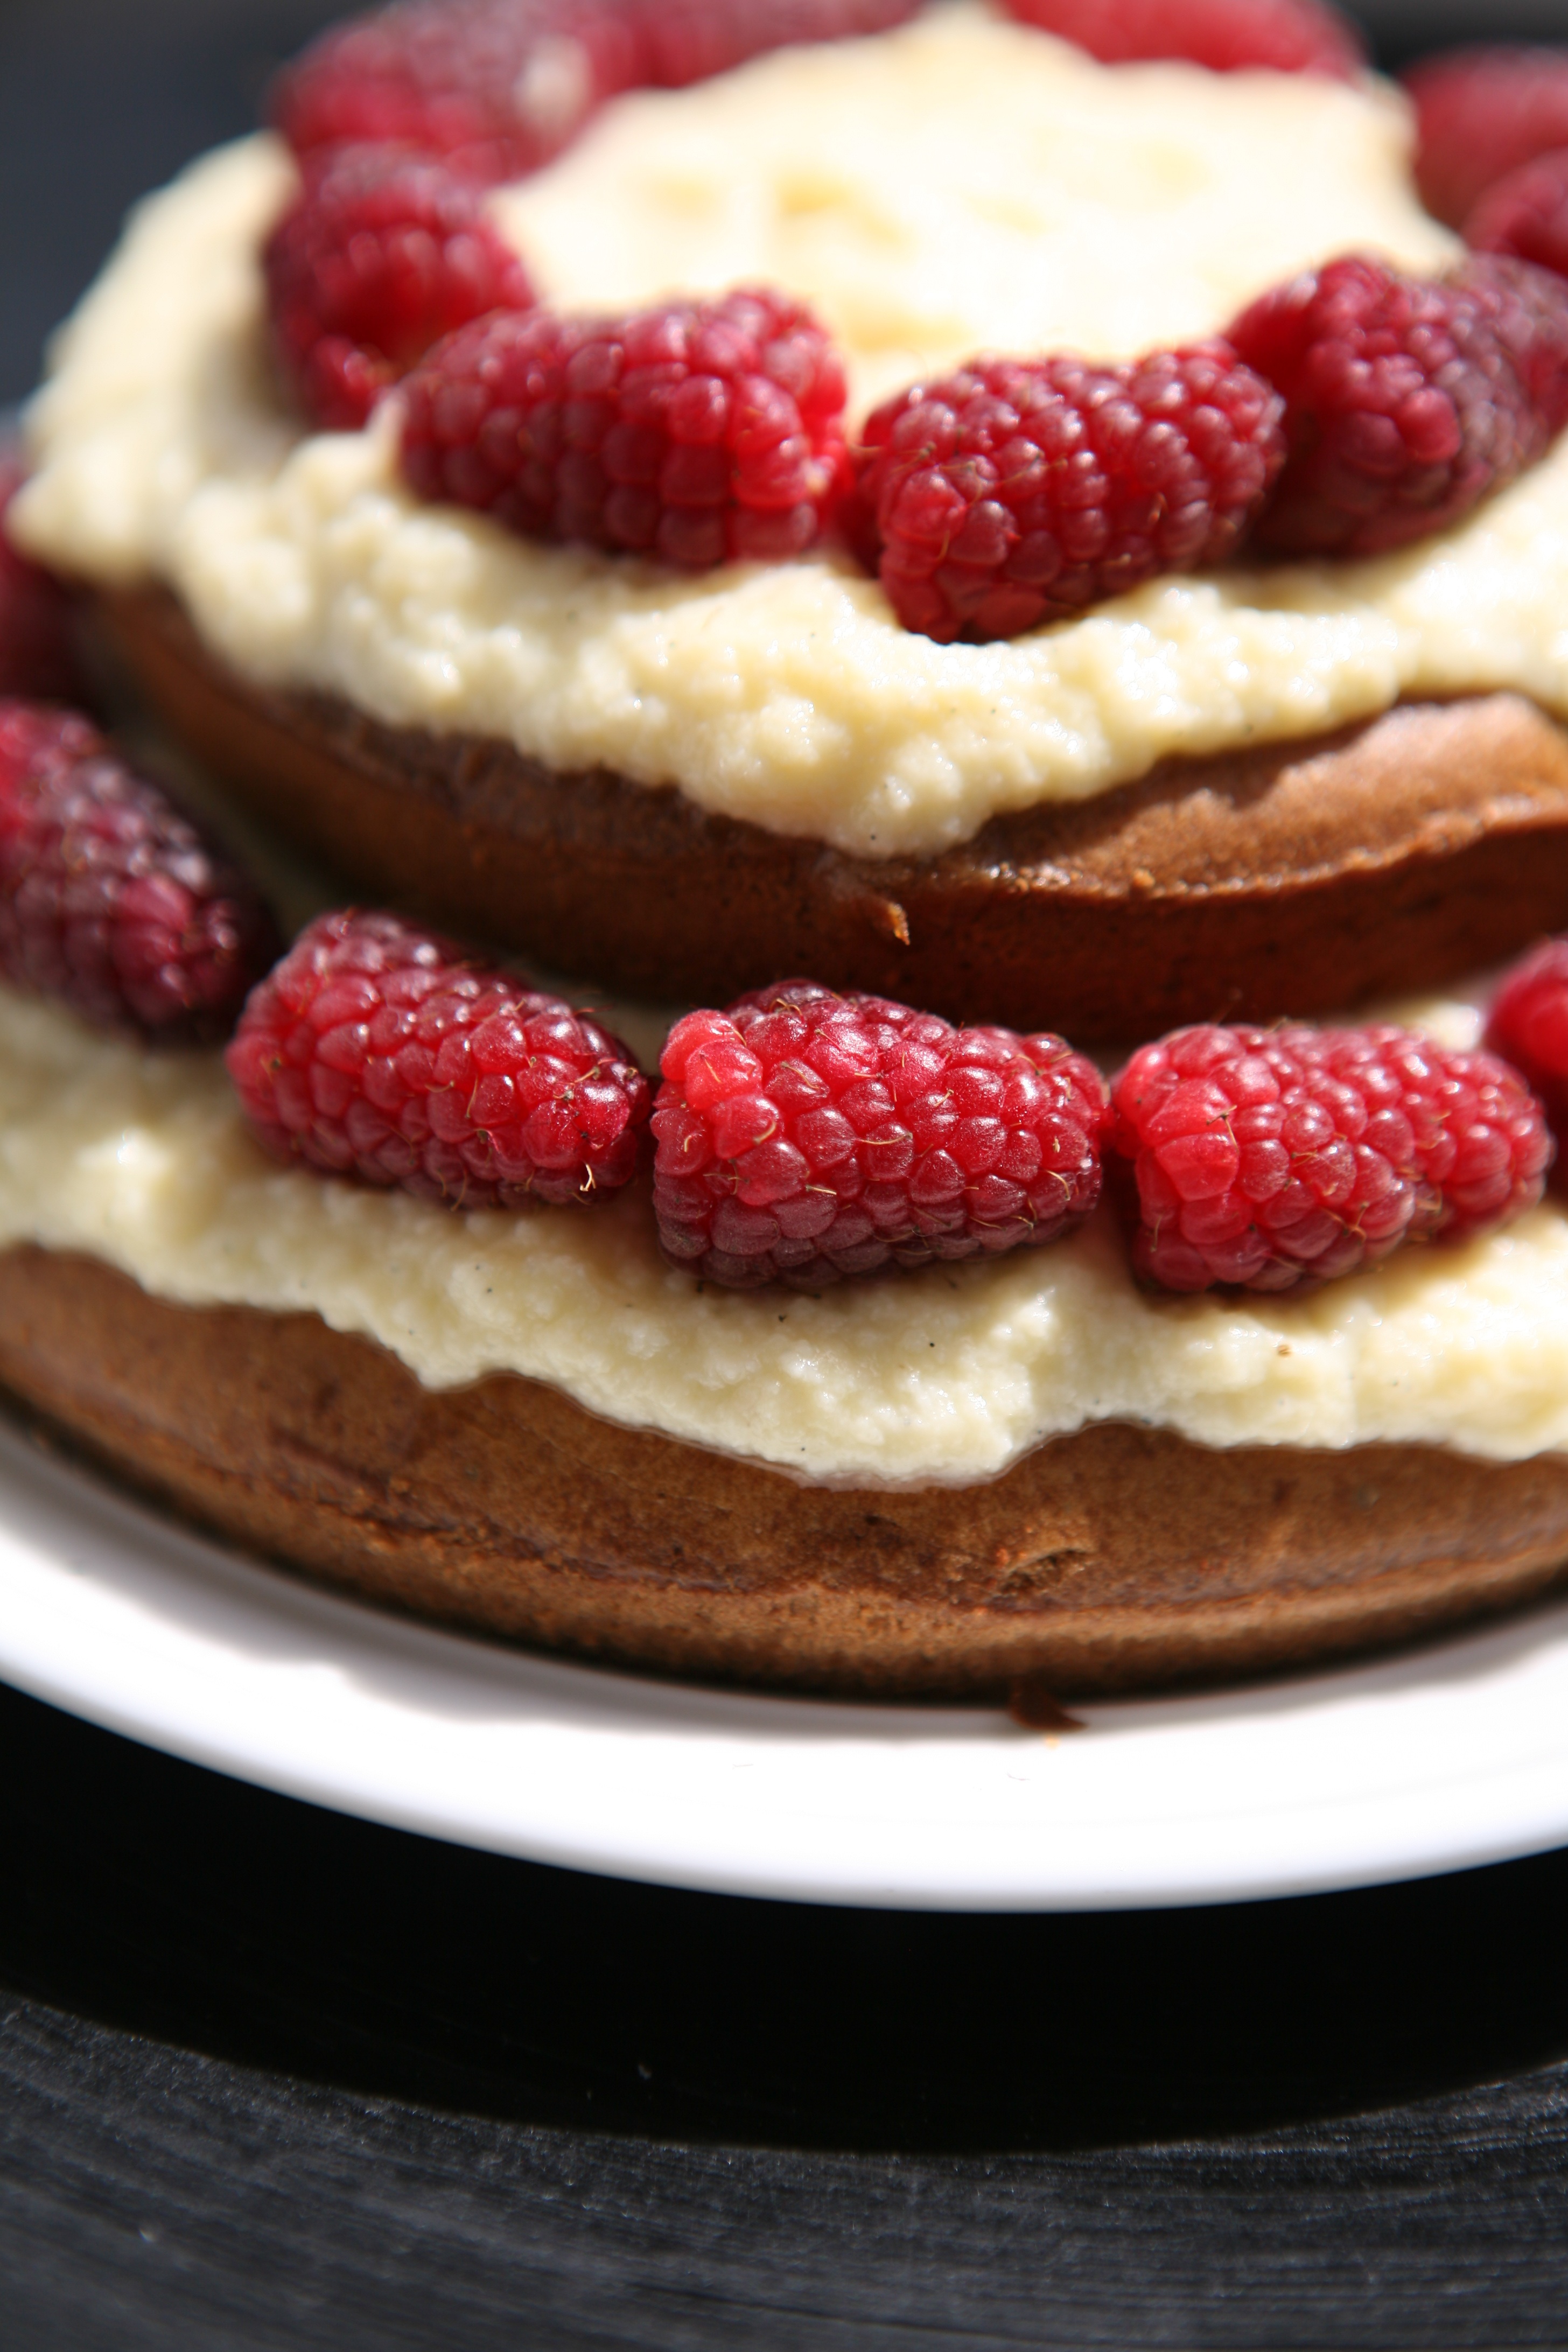
plant, raspberry, fruit, berry, sweet, summer, dish, meal, food, cooking, produce, holiday, breakfast, baking, dessert, lunch, cuisine, cake, strawberry, cherry pie, beauty, strawberries, baked goods, custard, pavlova, frutti di bosco